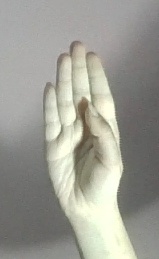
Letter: kaaf